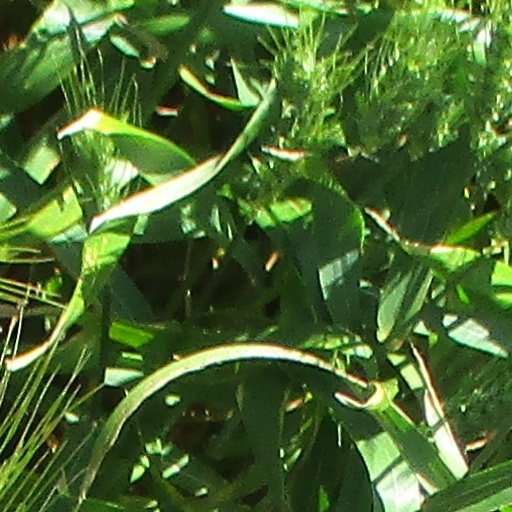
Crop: wheat